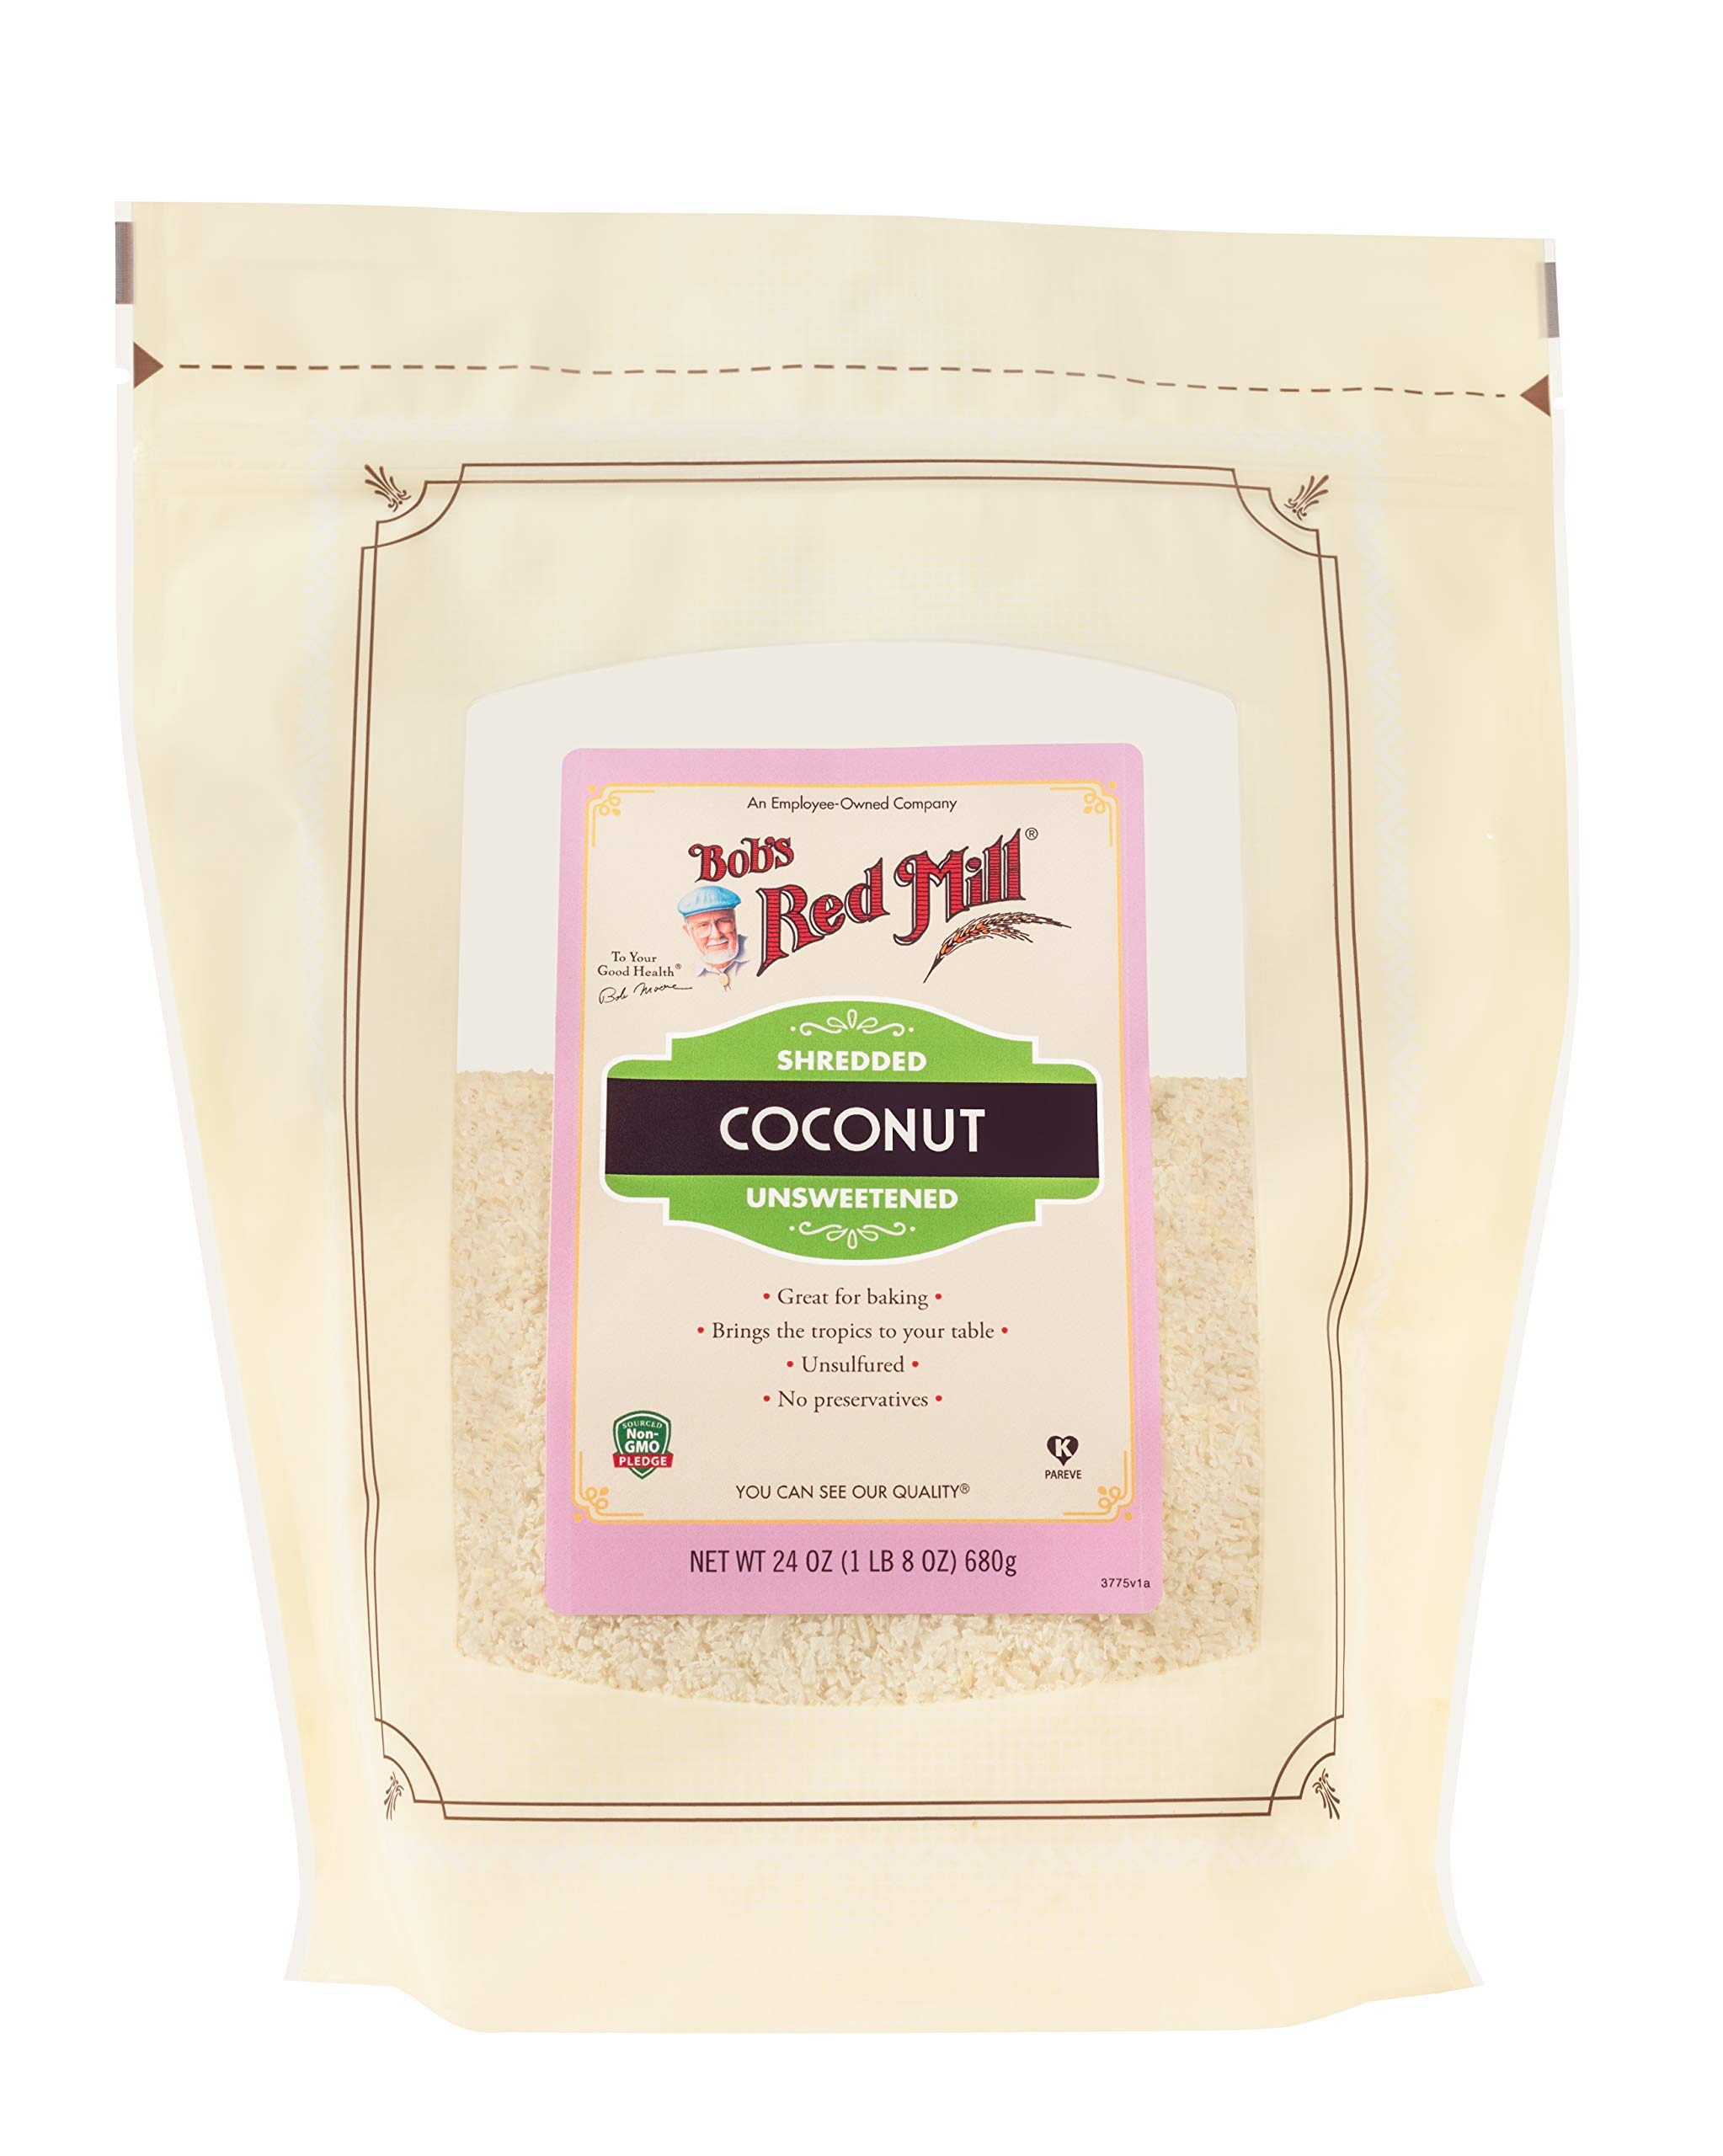
Item Name: Bob's Red Mill Shredded Coconut, 24oz (Pack of 4) - Non GMO, Fair Trade Certified, Vegan, Paleo Friendly, Keto Friendly Friendly, Kosher
Bullet Point 1: Unsweetened, unsulfured and preservative free, this coconut is ideal for cookies, cakes and muffins
Bullet Point 2: Coconut Flakes can also be used to make delicious vegan "bacon" bits: toss with tamari, liquid smoke and maple syrup, and toast in the oven!
Bullet Point 3: When you purchase Fair Trade CertifiedTM products like this coconut, additional money goes to the Community Development Fund of the originating farm, where it is spent on programs, as determined by a democratic vote of the farmers
Bullet Point 4: By seeking the Fair Trade CertifiedTM seal on Bob's Red Mill coconut products and throughout your shopping trip, you can choose items knowing they are verified that the people making your goods were working in safe conditions
Value: 96.0
Unit: Ounce

Price: 6.48